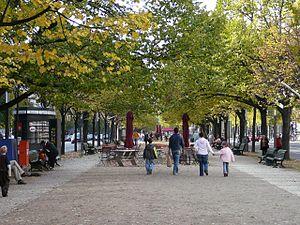
Unter den Linden est une célèbre avenue de la ville de Berlin. Elle s'étend du Schlossbrücke jusqu'à la Pariser Platz sur laquelle se trouve la porte de Brandebourg.